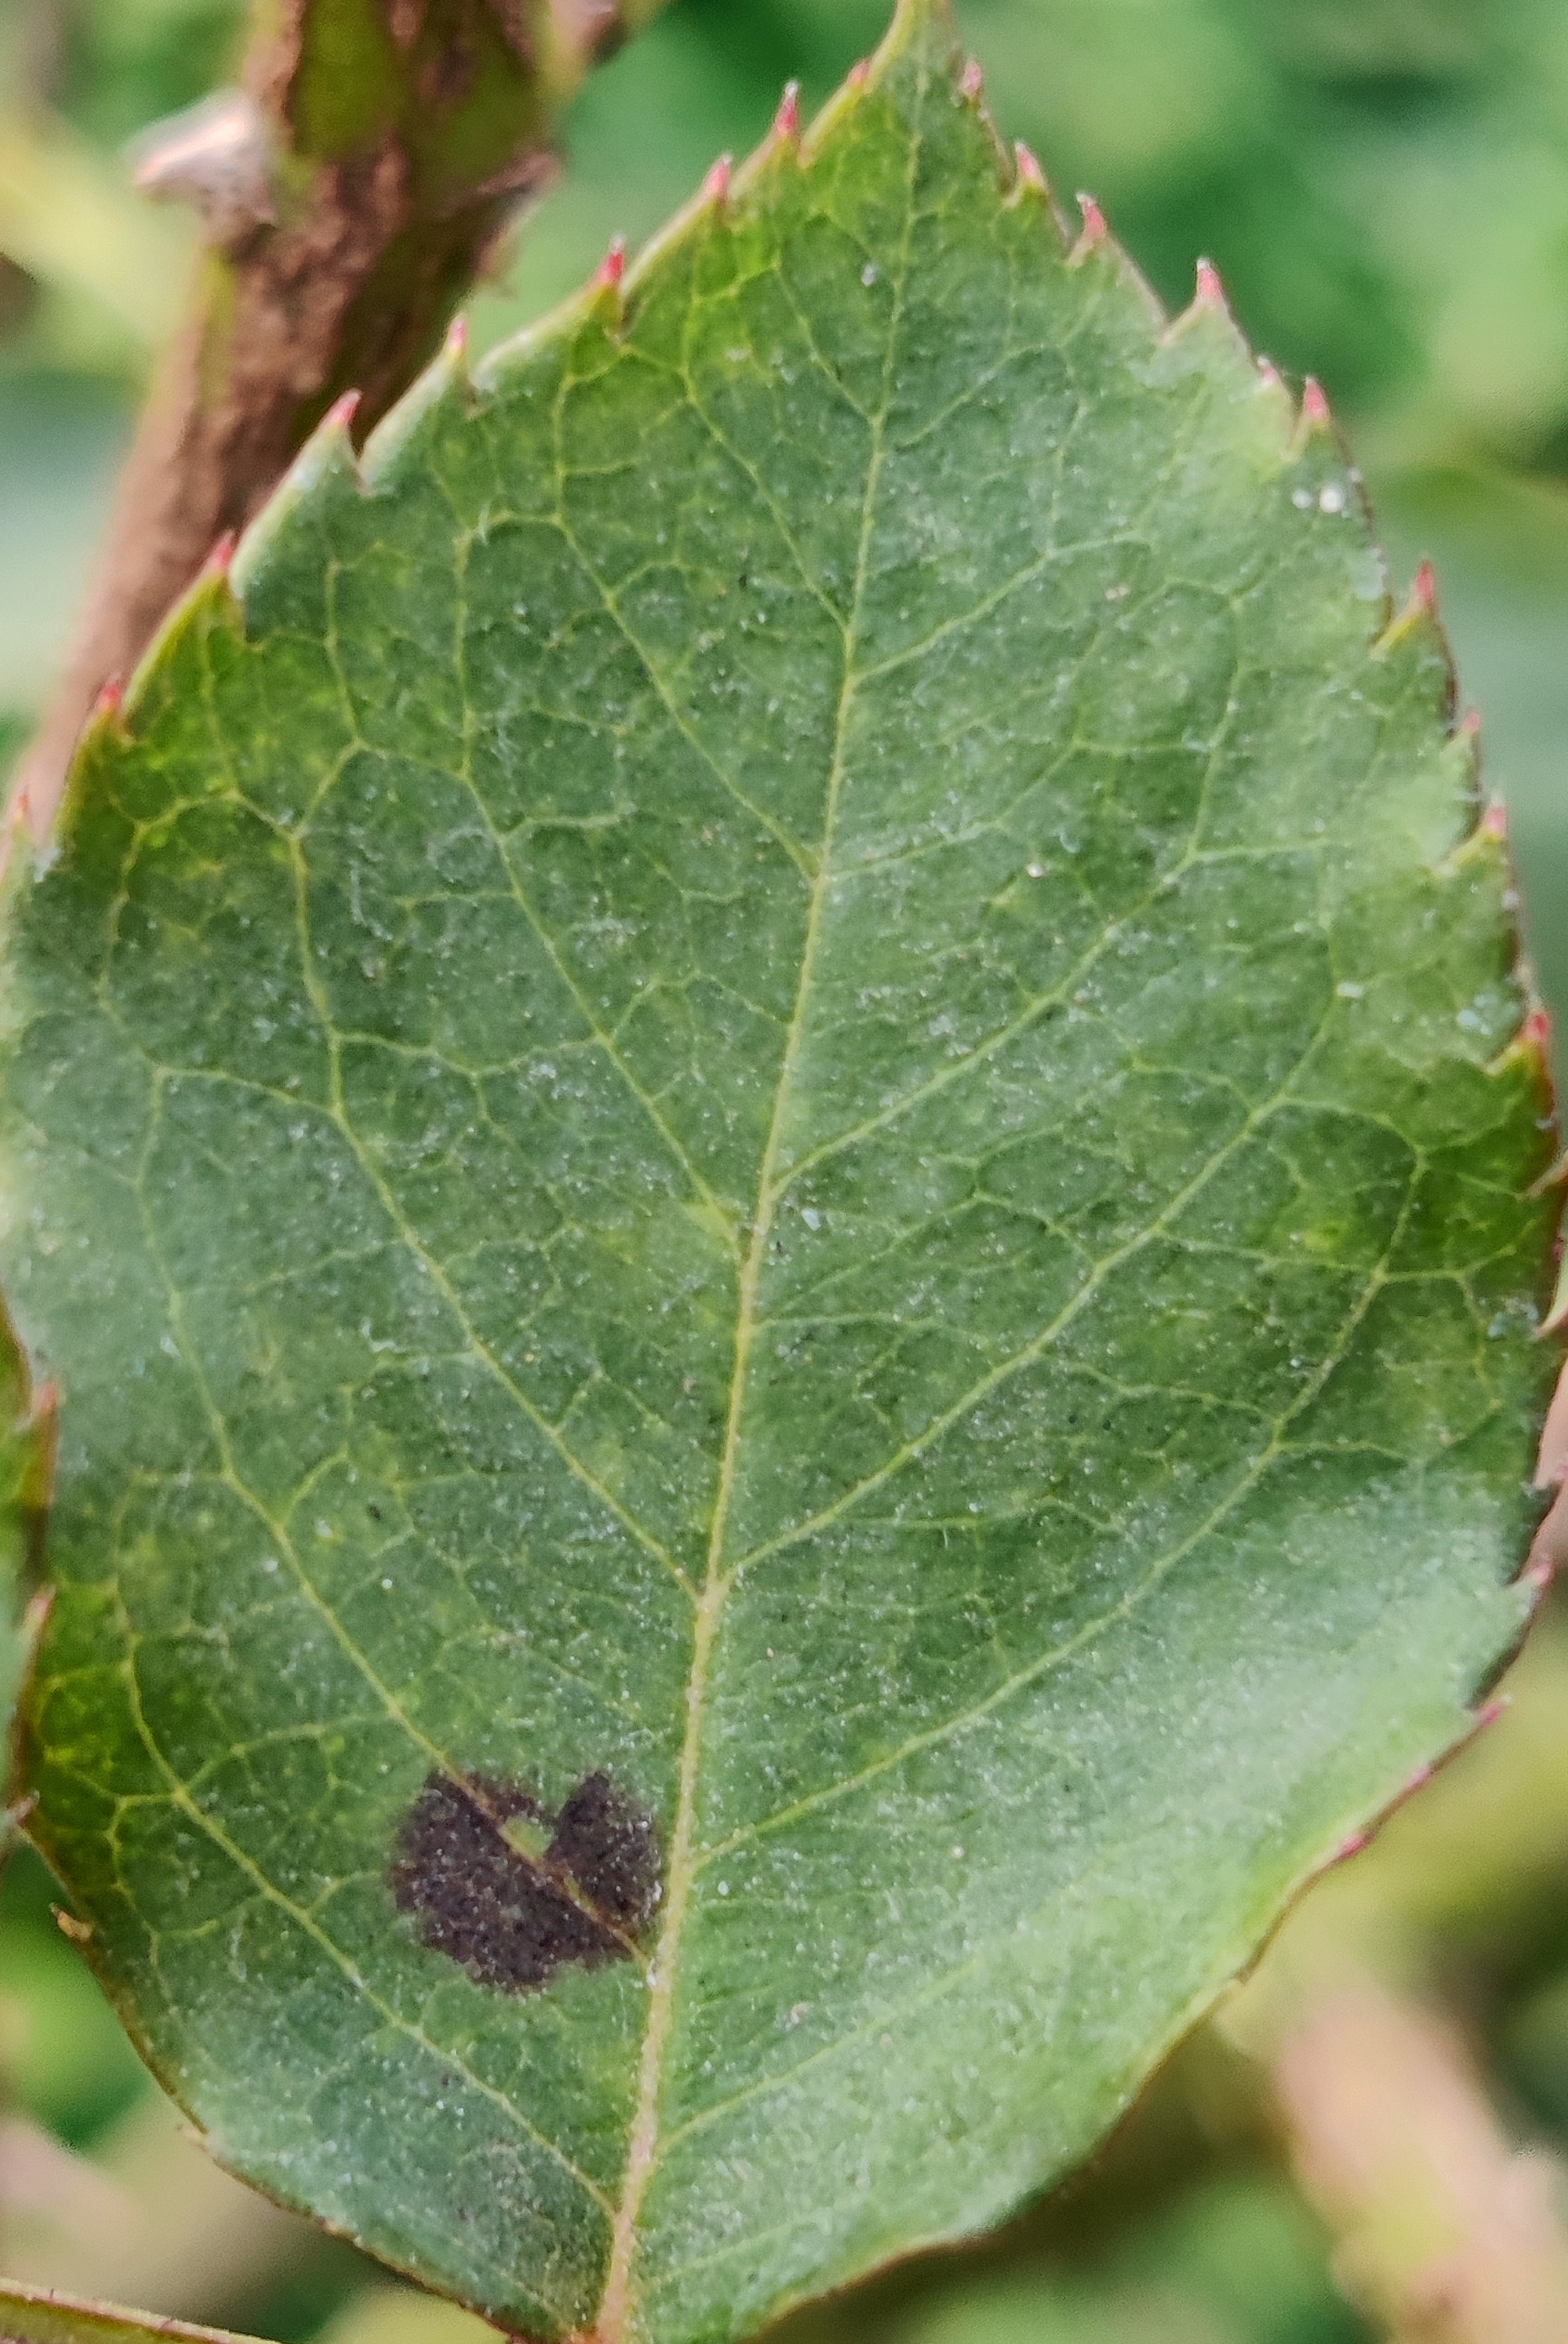
Label: Black Spot